Anaconda (installer)

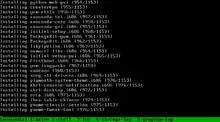
Anaconda installing CentOS 7 in text mode

Anaconda offers a text-mode and GUI mode, so users can install on a wide range of systems. It is designed to be easily portable and supports a wide range of hardware platforms (IA-32, Itanium, DEC Alpha, IBM ESA/390, PowerPC, ARMv8). It supports installing from local storage devices like CD-ROM drives and harddisks as well as from network resources via